Daut Boriçi

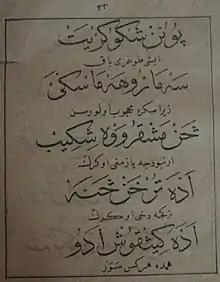
Cover page of the 1861 primer

Mulla Daut Efendi Boriçi ((7 cemazi-ül evvel 1242 H./7 December 1826 – 2 November 1896), was an Albanian scholar, müderris and nationalist figure of the Albanian National Awakening. For most of his life he was involved in the Ottoman educational system and is remembered for his Albanian primer in the Arabic alphabet of 1861, and his leadership during the League of Prizren.